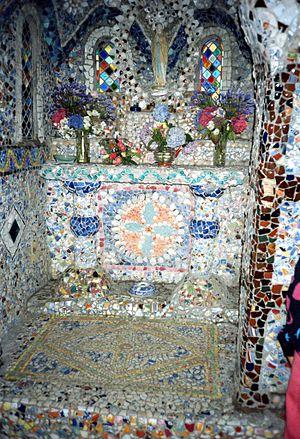
La Petite Chapelle est une chapelle édifiée en 1914 dans la paroisse de Saint-André-de-la-Pommeraye sur l'île de Guernesey.